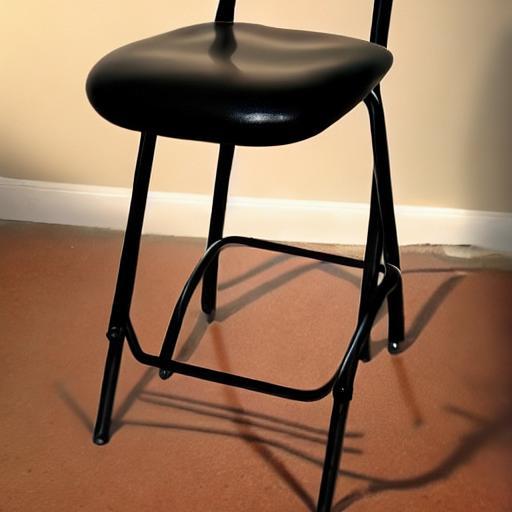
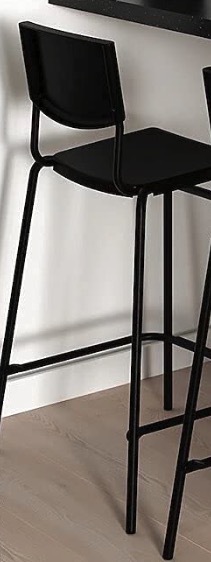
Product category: stool
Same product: no